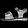
Label: Sandal